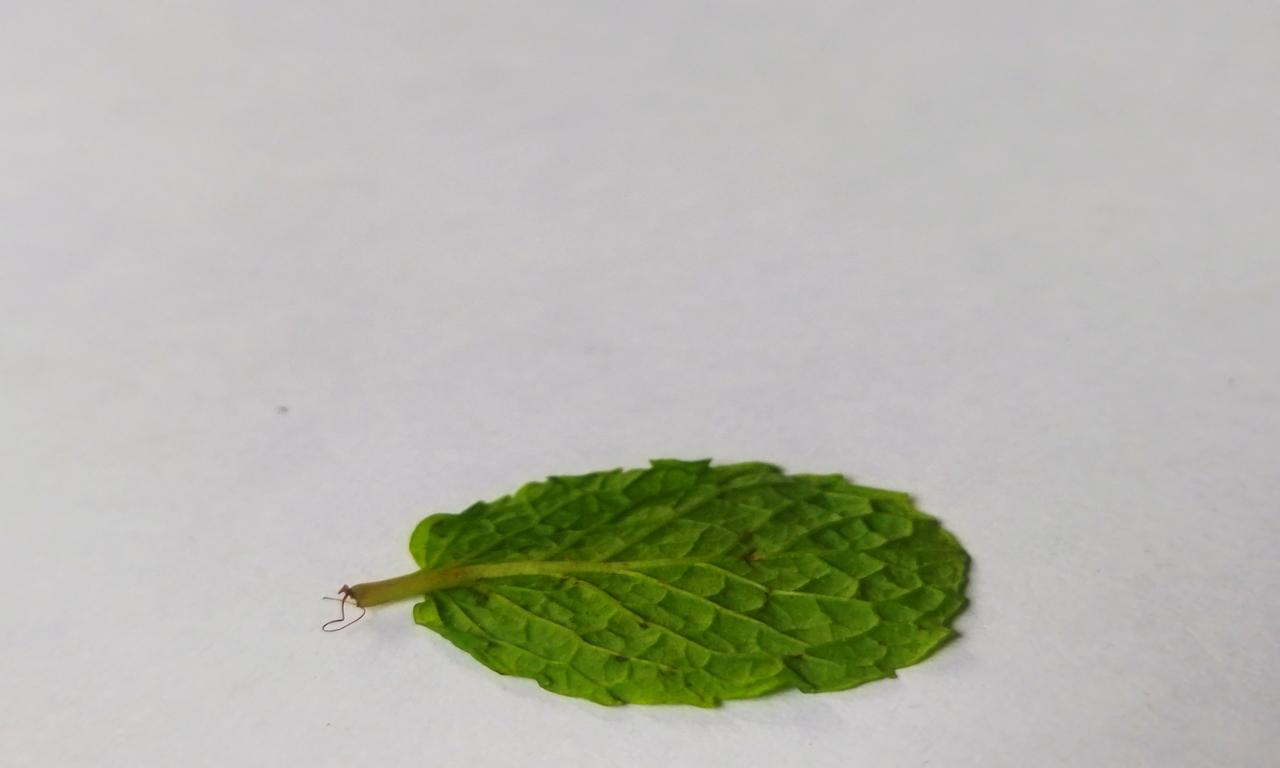
Label: Fresh